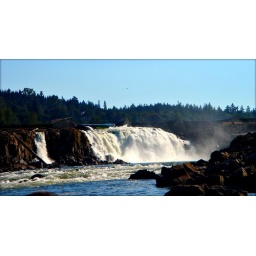
Willamette Falls at the the end of the river near the paper mill outside of Portland, Oregon.